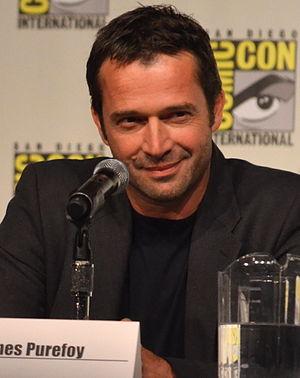
Rome est une série télévisée américano-britannico-italienne en 22 épisodes répartis en deux saisons, créée par John Milius, William J. MacDonald et Bruno Heller, et diffusée initialement de 2005 à 2007.
Altered Carbon ou Carbone modifié est une série télévisée de science-fiction de genre cyberpunk américaine, créée par Laeta Kalogridis d'après le roman du même nom de Richard K. Morgan paru en 2002, et mise en ligne depuis le 2 février 2018 sur Netflix, incluant les pays francophones. Une deuxième saison est mise en ligne par Netflix depuis le 27 février 2020.